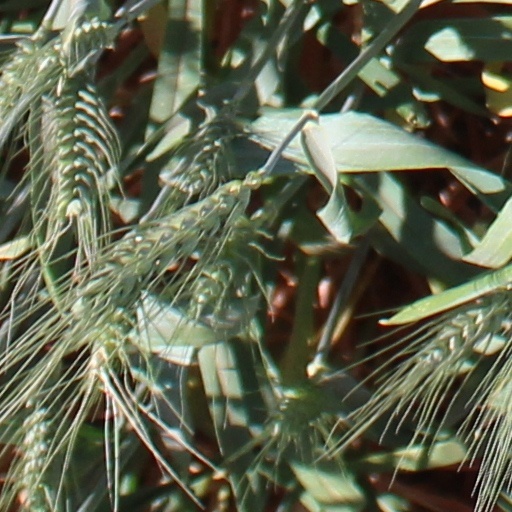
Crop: wheat